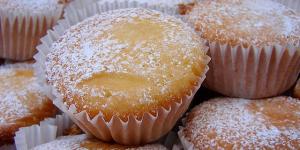
panquecitos caseros